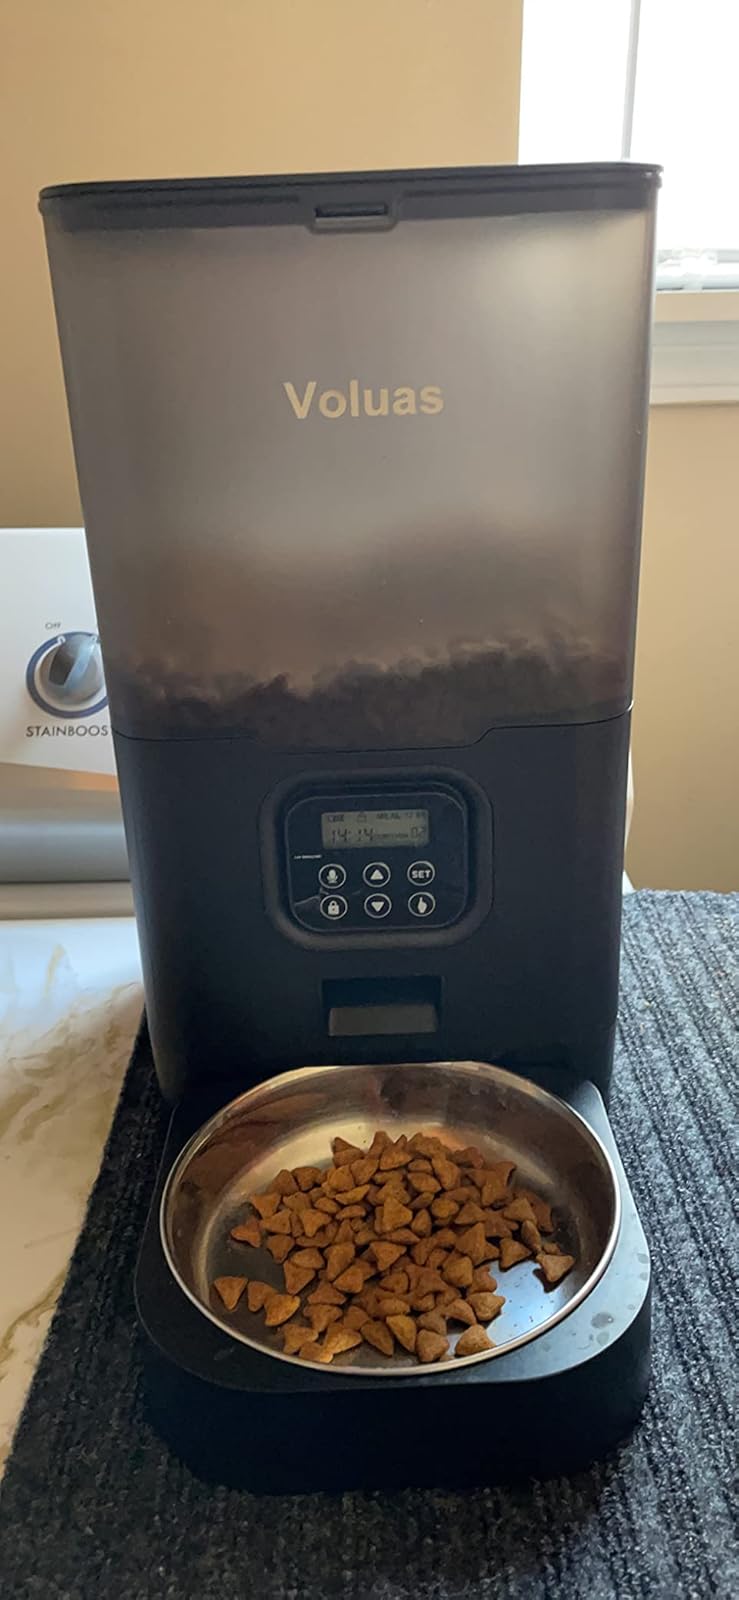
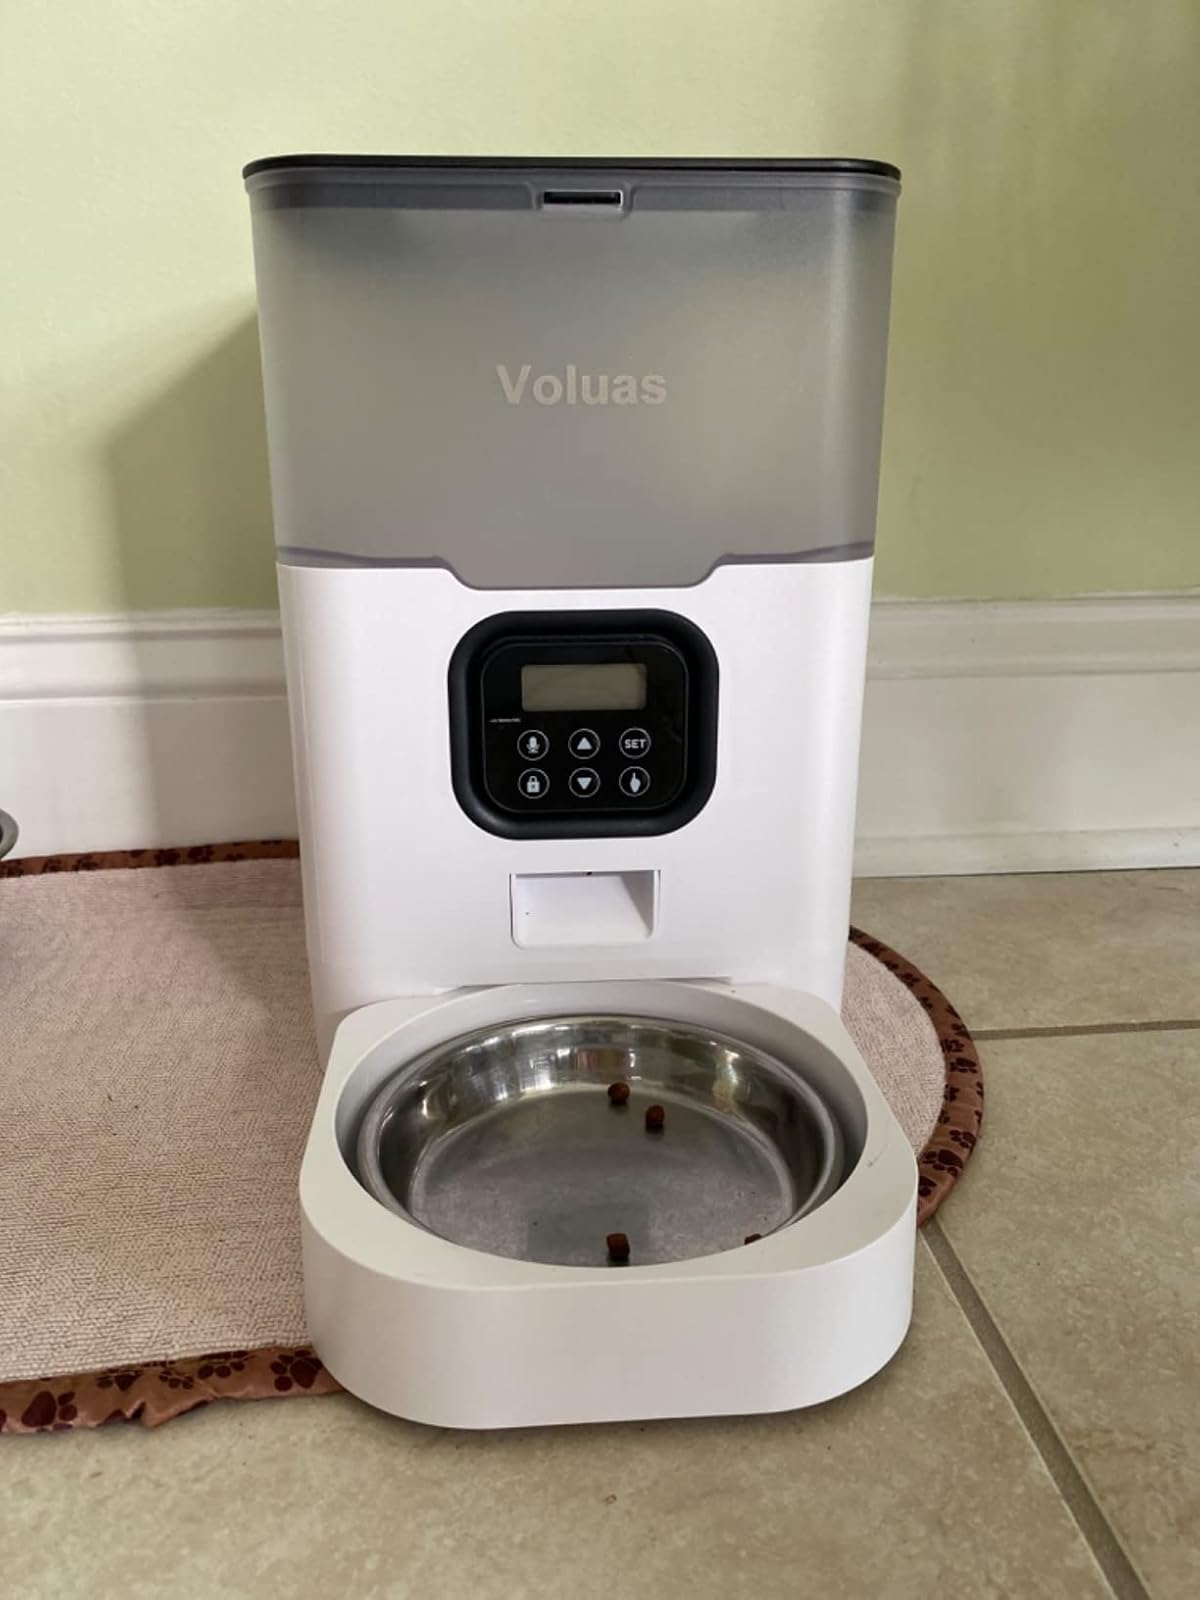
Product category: items_feeder
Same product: no